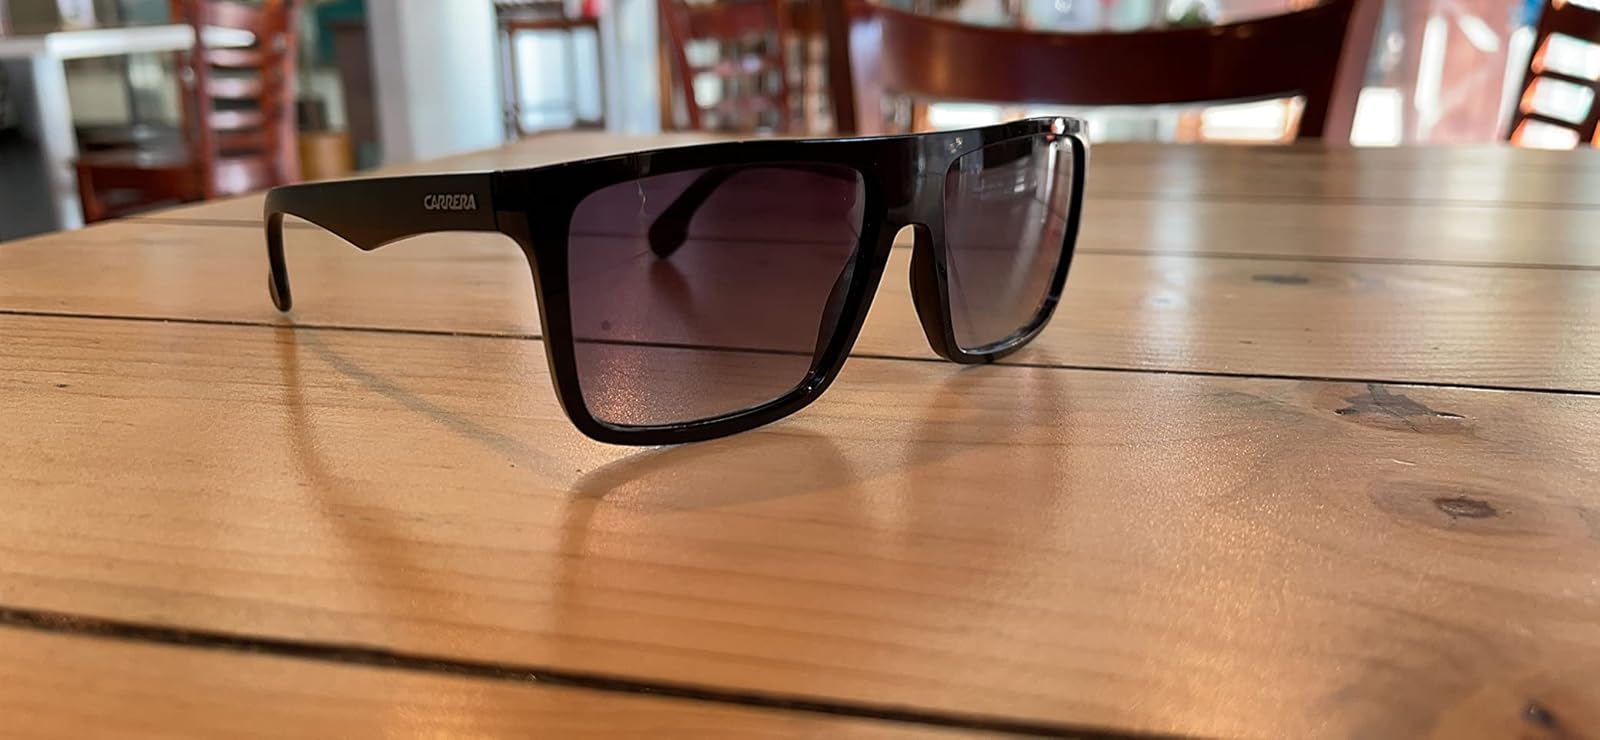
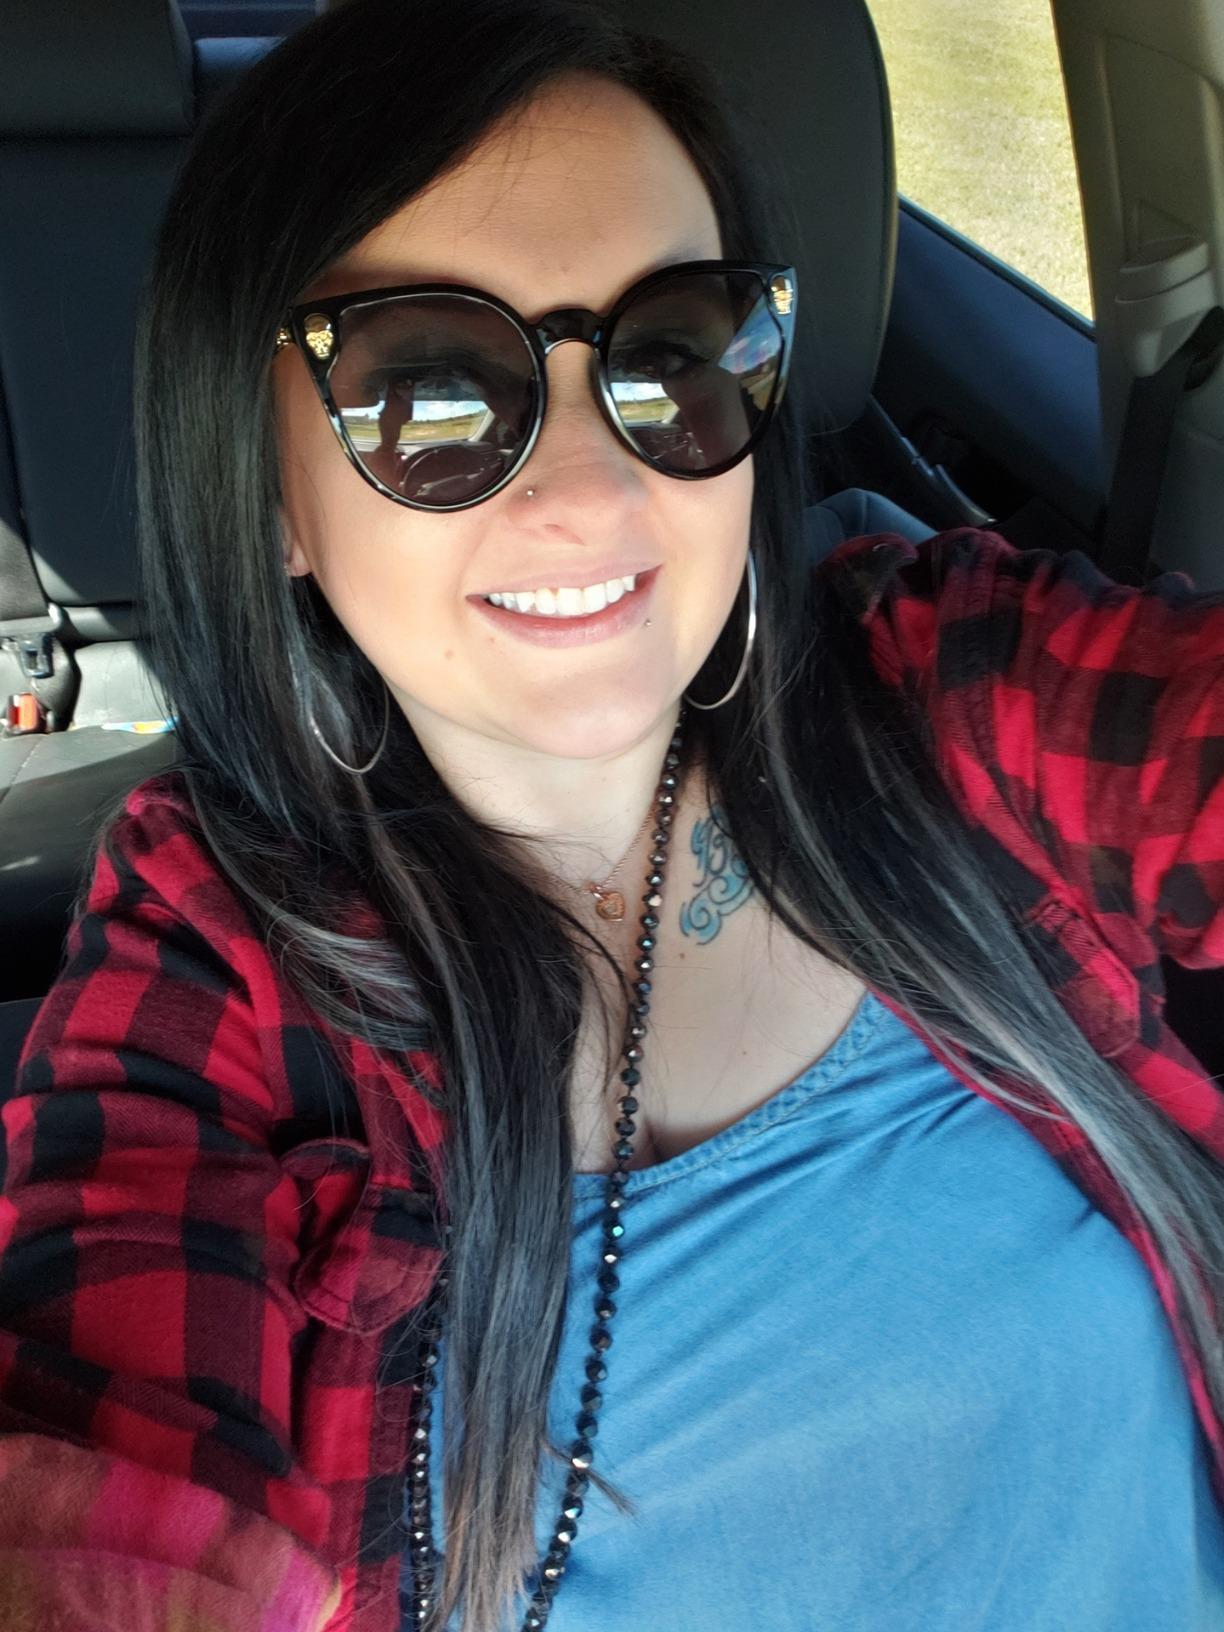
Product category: accessories_sunglasses
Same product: no